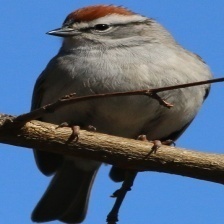
Species: CHIPPING SPARROW
Scientific name: SPIZELLA PASSERINA